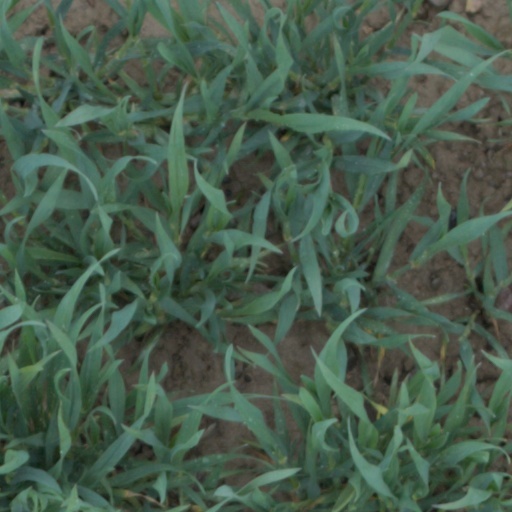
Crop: wheat